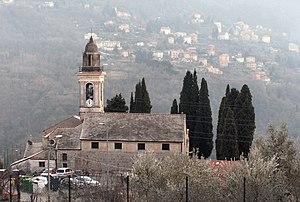
Le val Bisagno est l'une des principales vallées de la région de Gênes : nommé d'après la rivière Bisagno, l'un des deux principaux cours d'eau - l'autre étant la Polcevera, qui coule dans la vallée éponyme, le val Polcevera. La rivière Bisagno se jette dans la mer de Ligurie à proximité d'un quartier de Gênes justement appelé Foce.